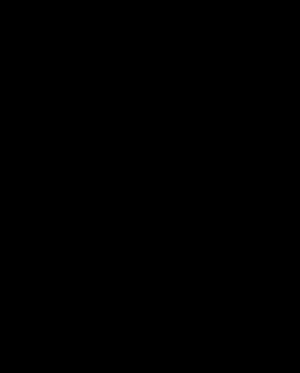
En typographie, l’emphase est l’exagération d’un mot ou d'une phrase en utilisant un style ou une fonte différente de celle du reste du texte — pour mettre l’accent dessus.